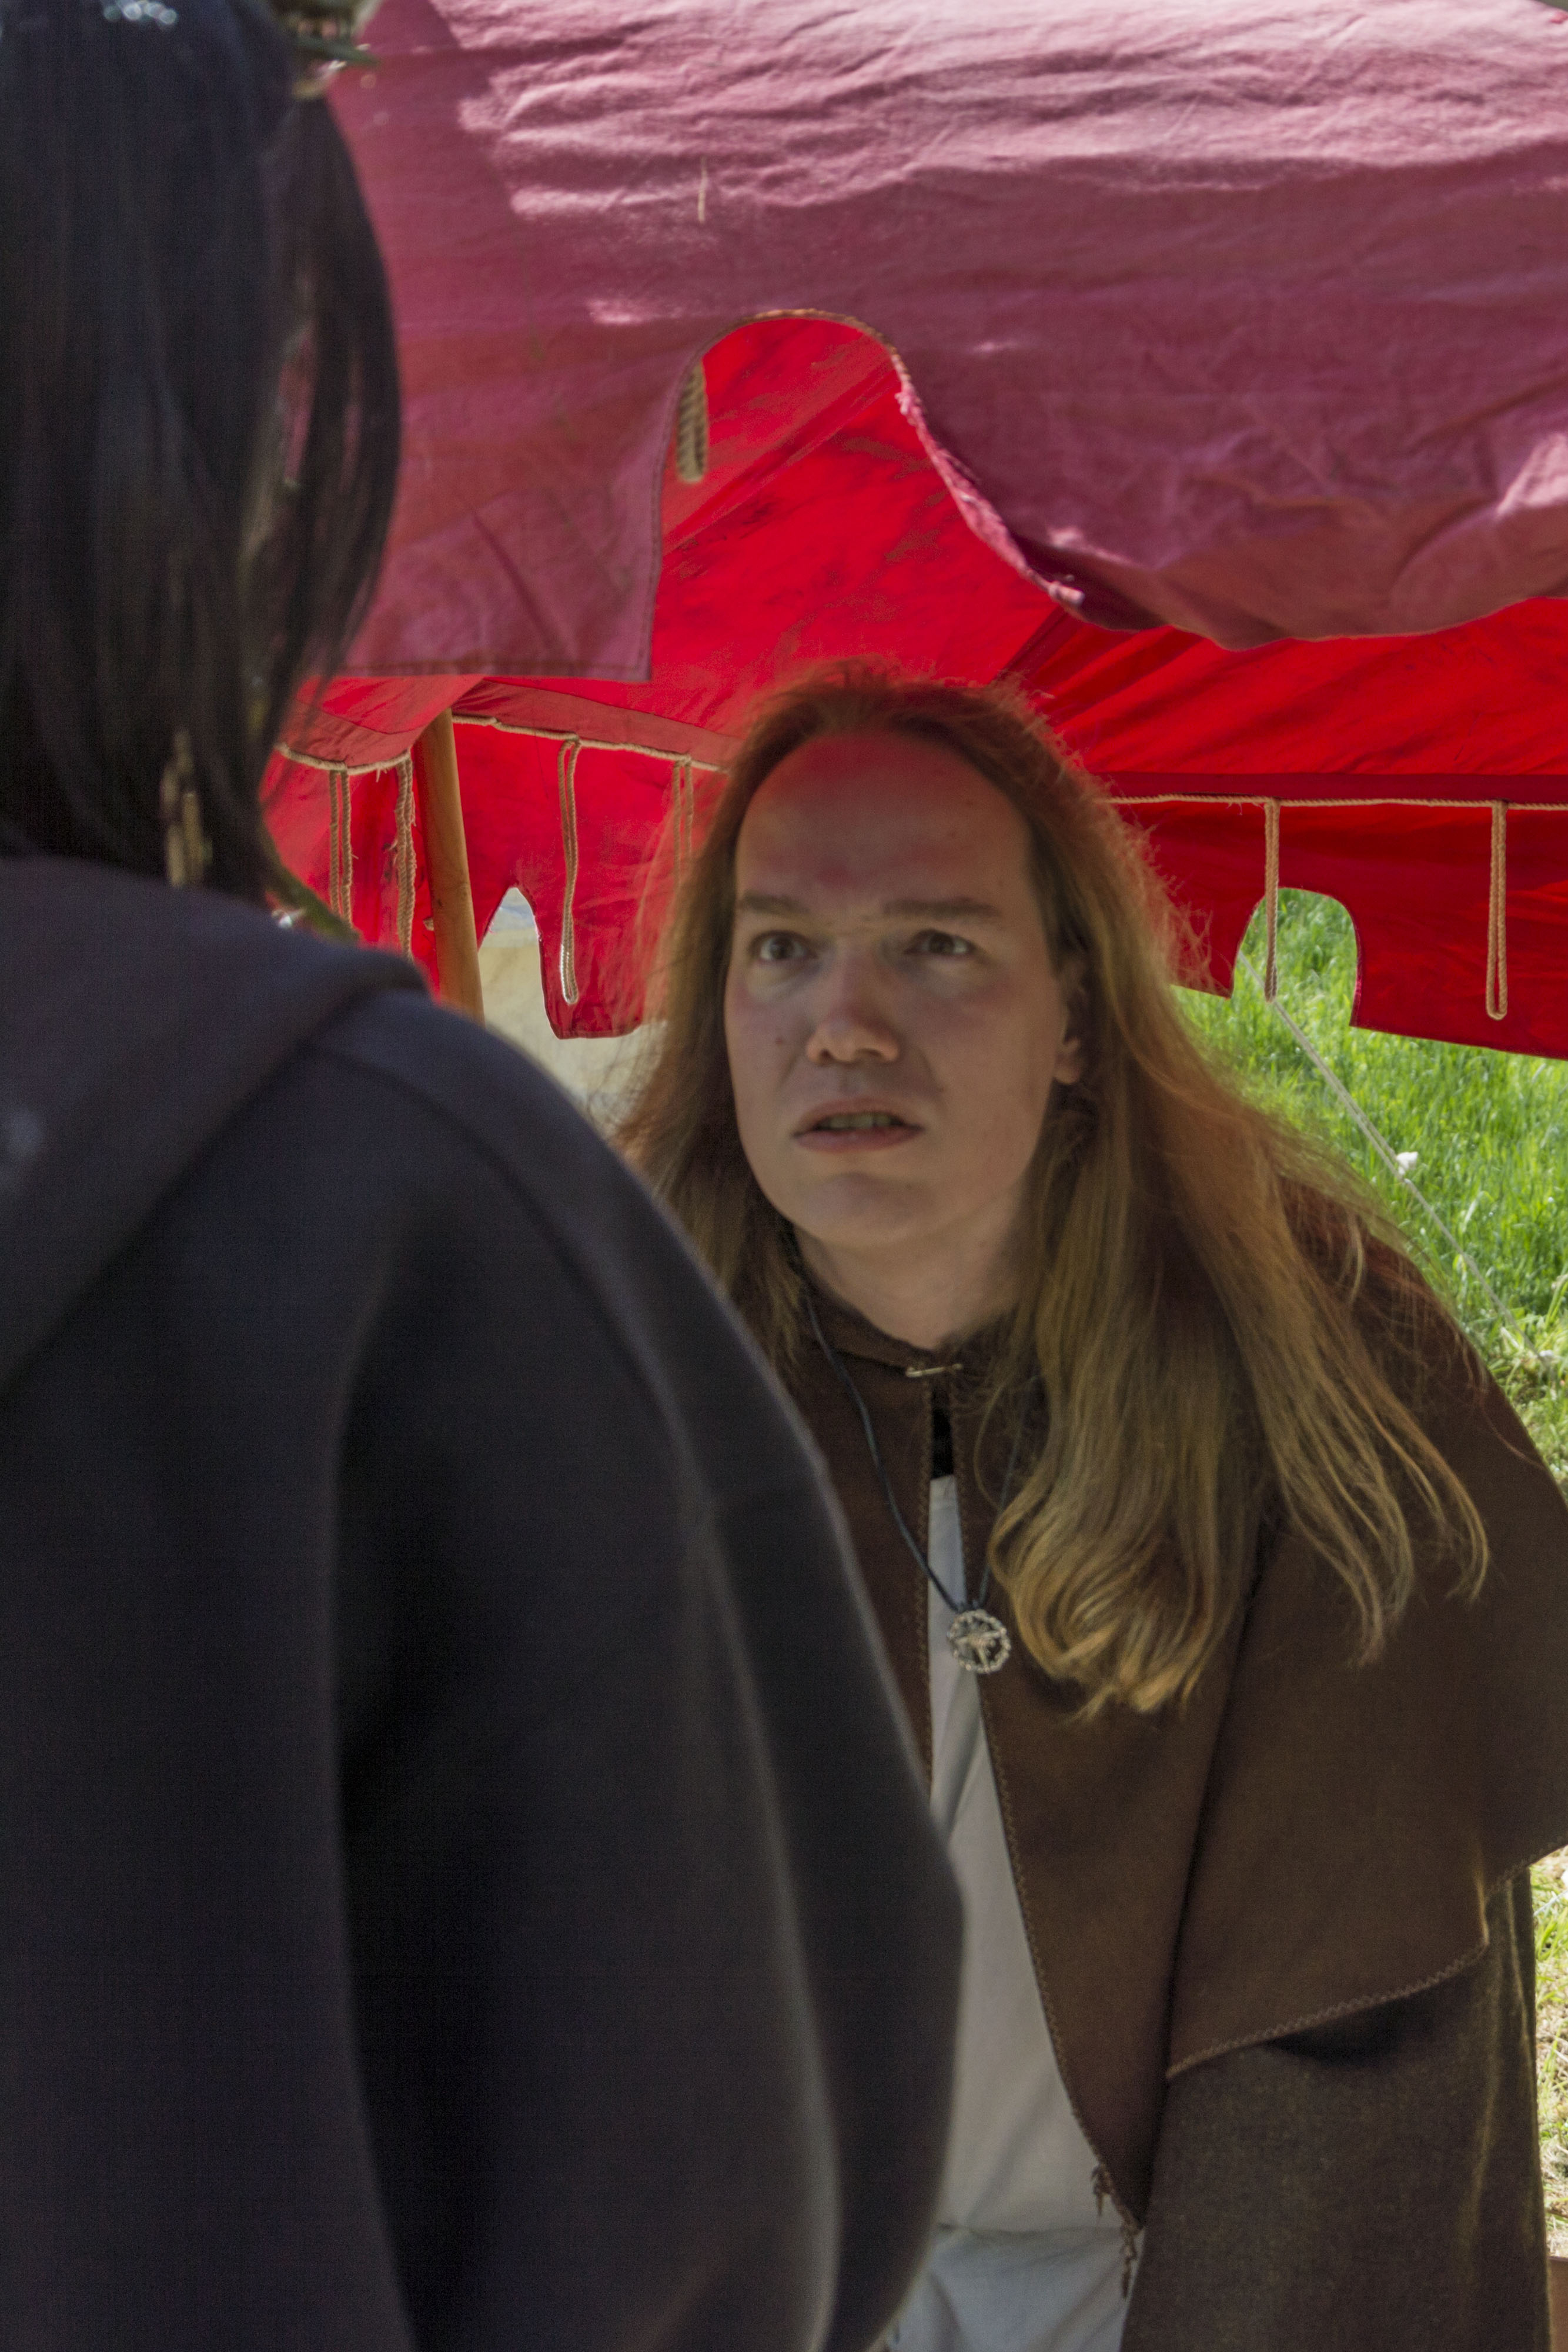
people, red, lady, 2014, fun, event, paulvandevelde, pdvandevelde, padagudaloma, dordrecht, nederlandinfotos, costumes, utrecht, haarzuilens, dehaar, costum, elfia, kostuumevent, interaction